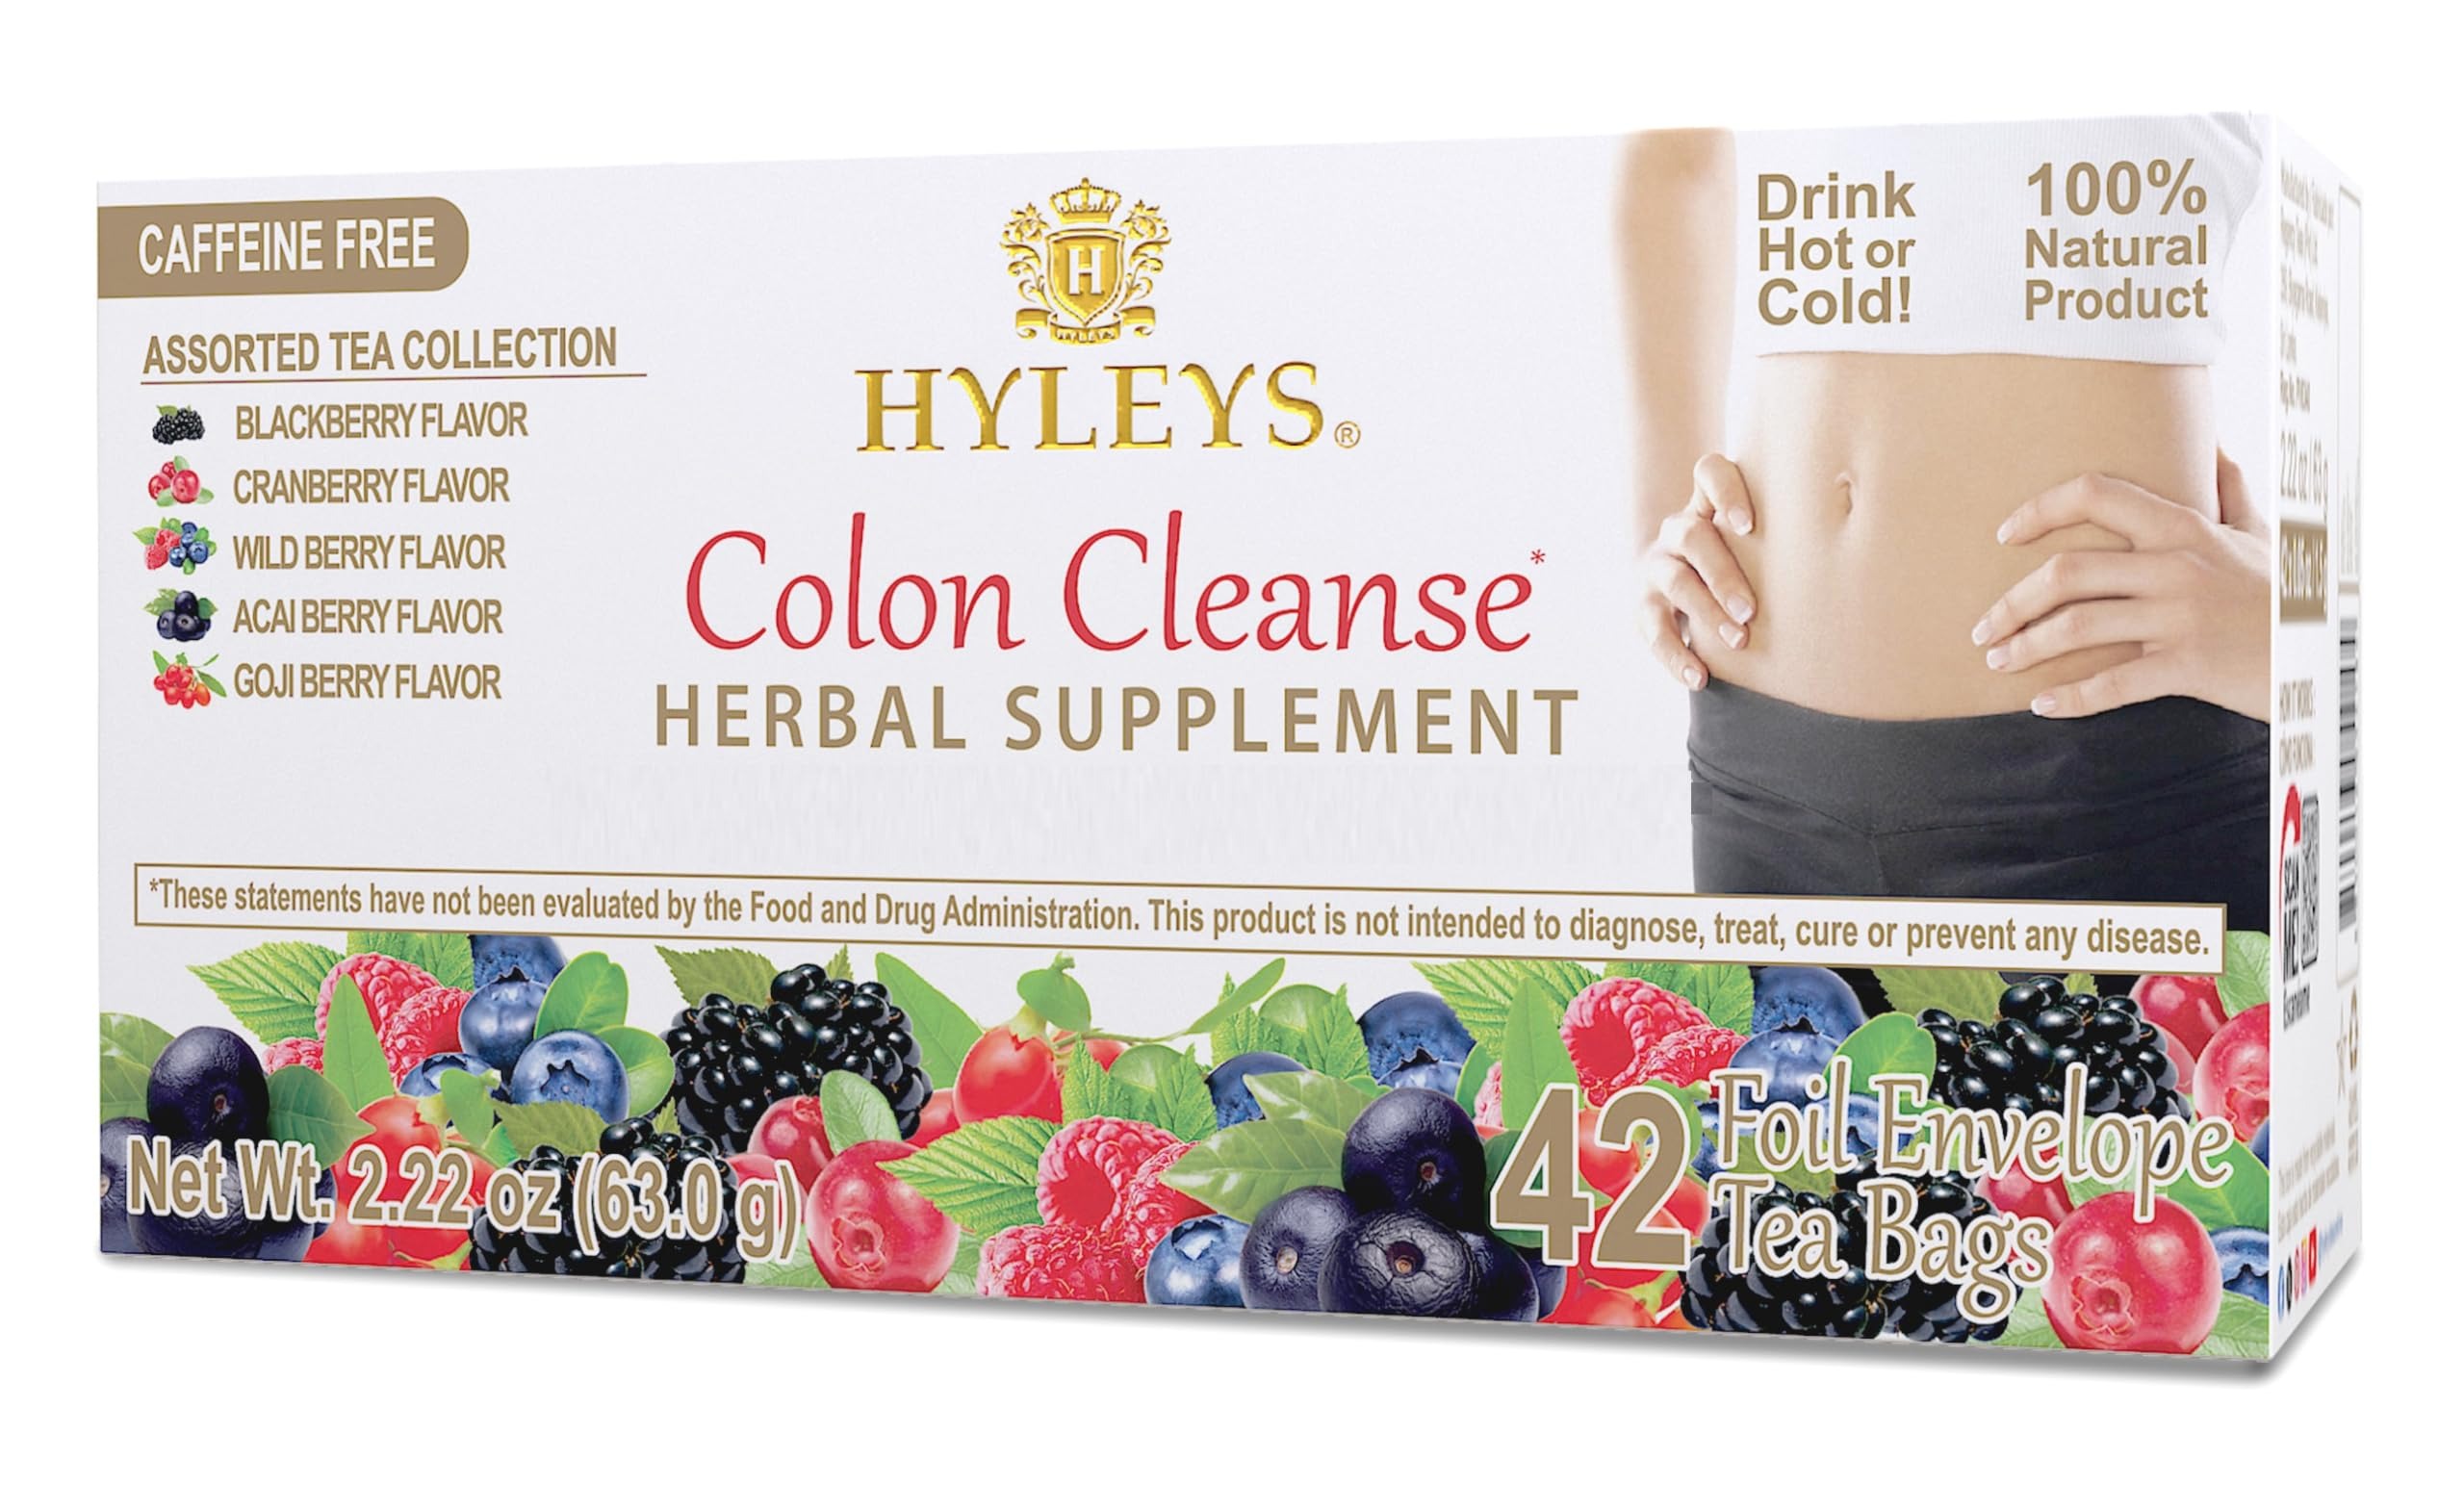
Item Name: Hyleys Colon Cleanse Tea Assorted Flavors - 42 Tea Bags (1 Pack)
Bullet Point 1: Relieves occasional constipation.*
Bullet Point 2: Supports healthy digestion and works as a gentle laxative for occasional irregularity.*
Bullet Point 3: Supports weight loss by maintaining normal metabolism of fat and carbohydrates.*
Bullet Point 4: 100% Natural Product
Bullet Point 5: 42 Tea Bags
Value: 1.0
Unit: Count

Price: 11.99